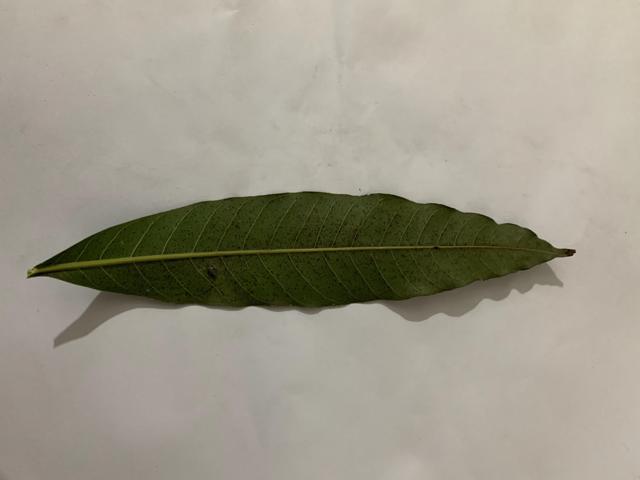
Mango leaf variety: Banana